Brock Osweiler

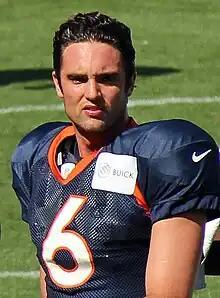
Osweiler in 2012

Osweiler was selected with the 57th overall pick in the second round of the 2012 NFL Draft by the Denver Broncos. He signed a four-year rookie contract worth $3,516,000 through the 2015 season. Osweiler made his NFL debut in Week 4 of the 2012 season against the Oakland Raiders. The Broncos won 37–6. He threw his first pass in a Week 17 victory over the Kansas City Chiefs, completing 2 of 4 passes for 12 yards.